Communist Party of Germany

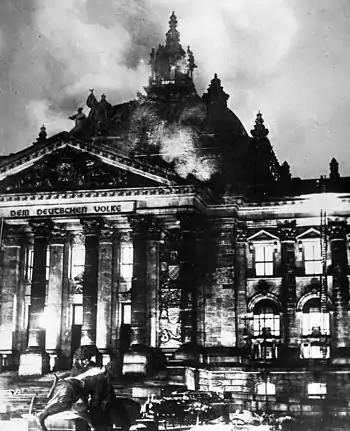
The Reichstag building on fire, 27 February 1933

A new KPD leadership was elected in 1923. The party's left around Ruth Fischer, Arkadi Maslow and Werner Scholem took leadership of the KPD in 1924; Ernst Thälmann was allied to this faction and became a member of the politburo and was appointed